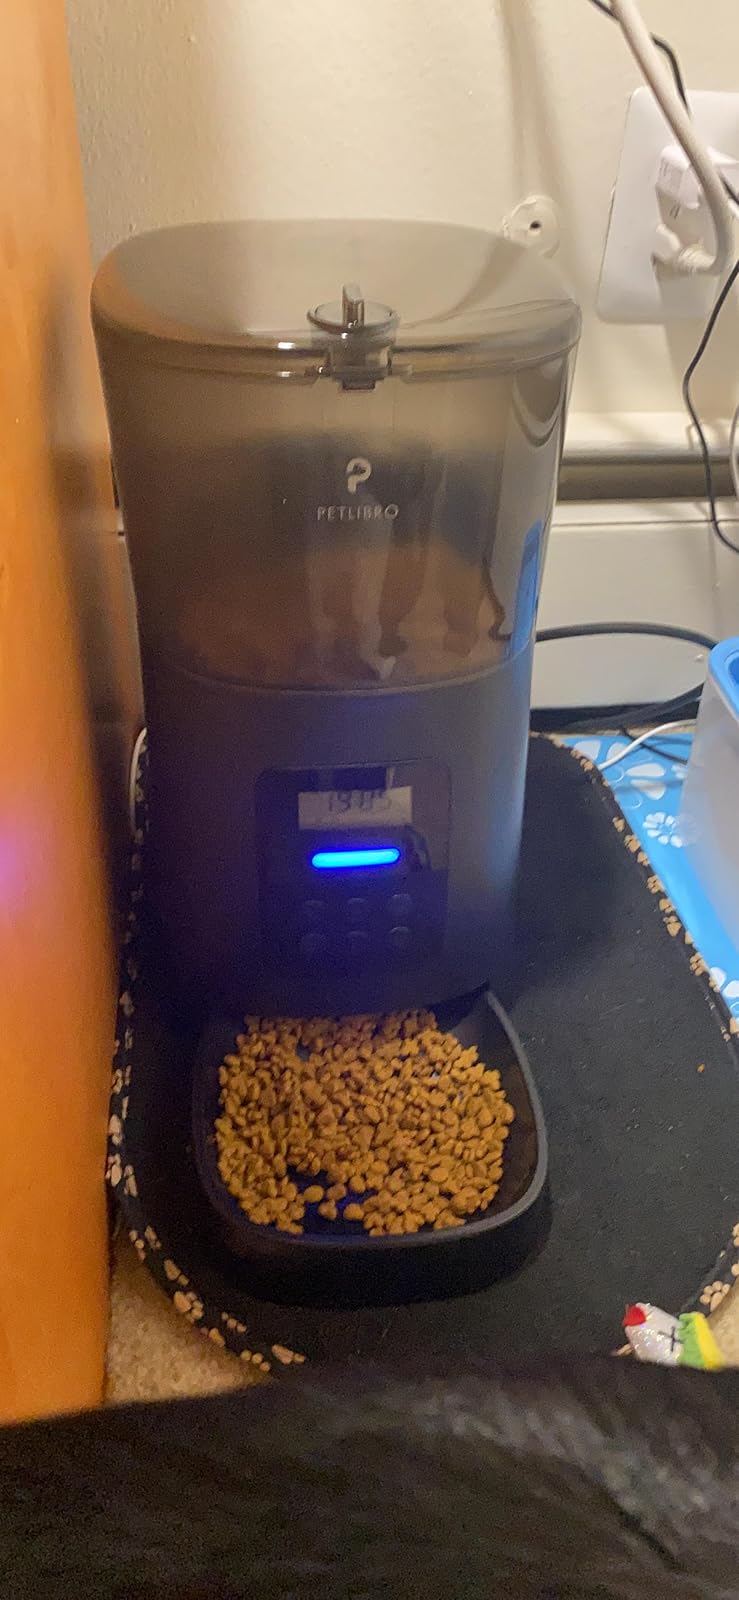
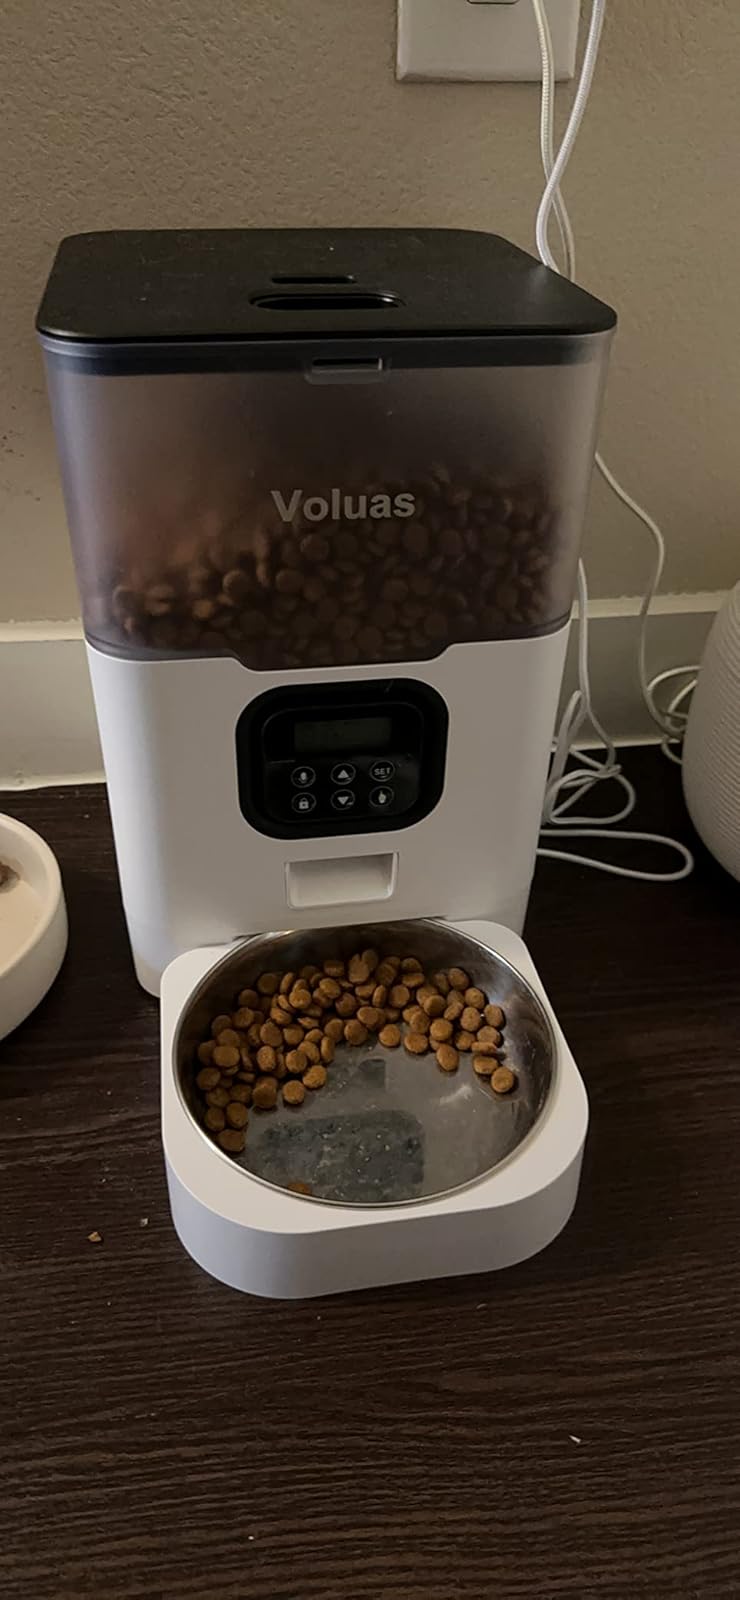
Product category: items_feeder
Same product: no